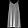
Label: Dress